Eva Justin

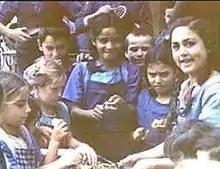
Romani children at St. Josefspflege orphanage in Mulfingen used in Eva Justin's racial studies for her PhD dissertation

Born in Dresden in 1909, the daughter of a railroad official, Eva Justin served as an assistant to Nazi psychologist Robert Ritter.